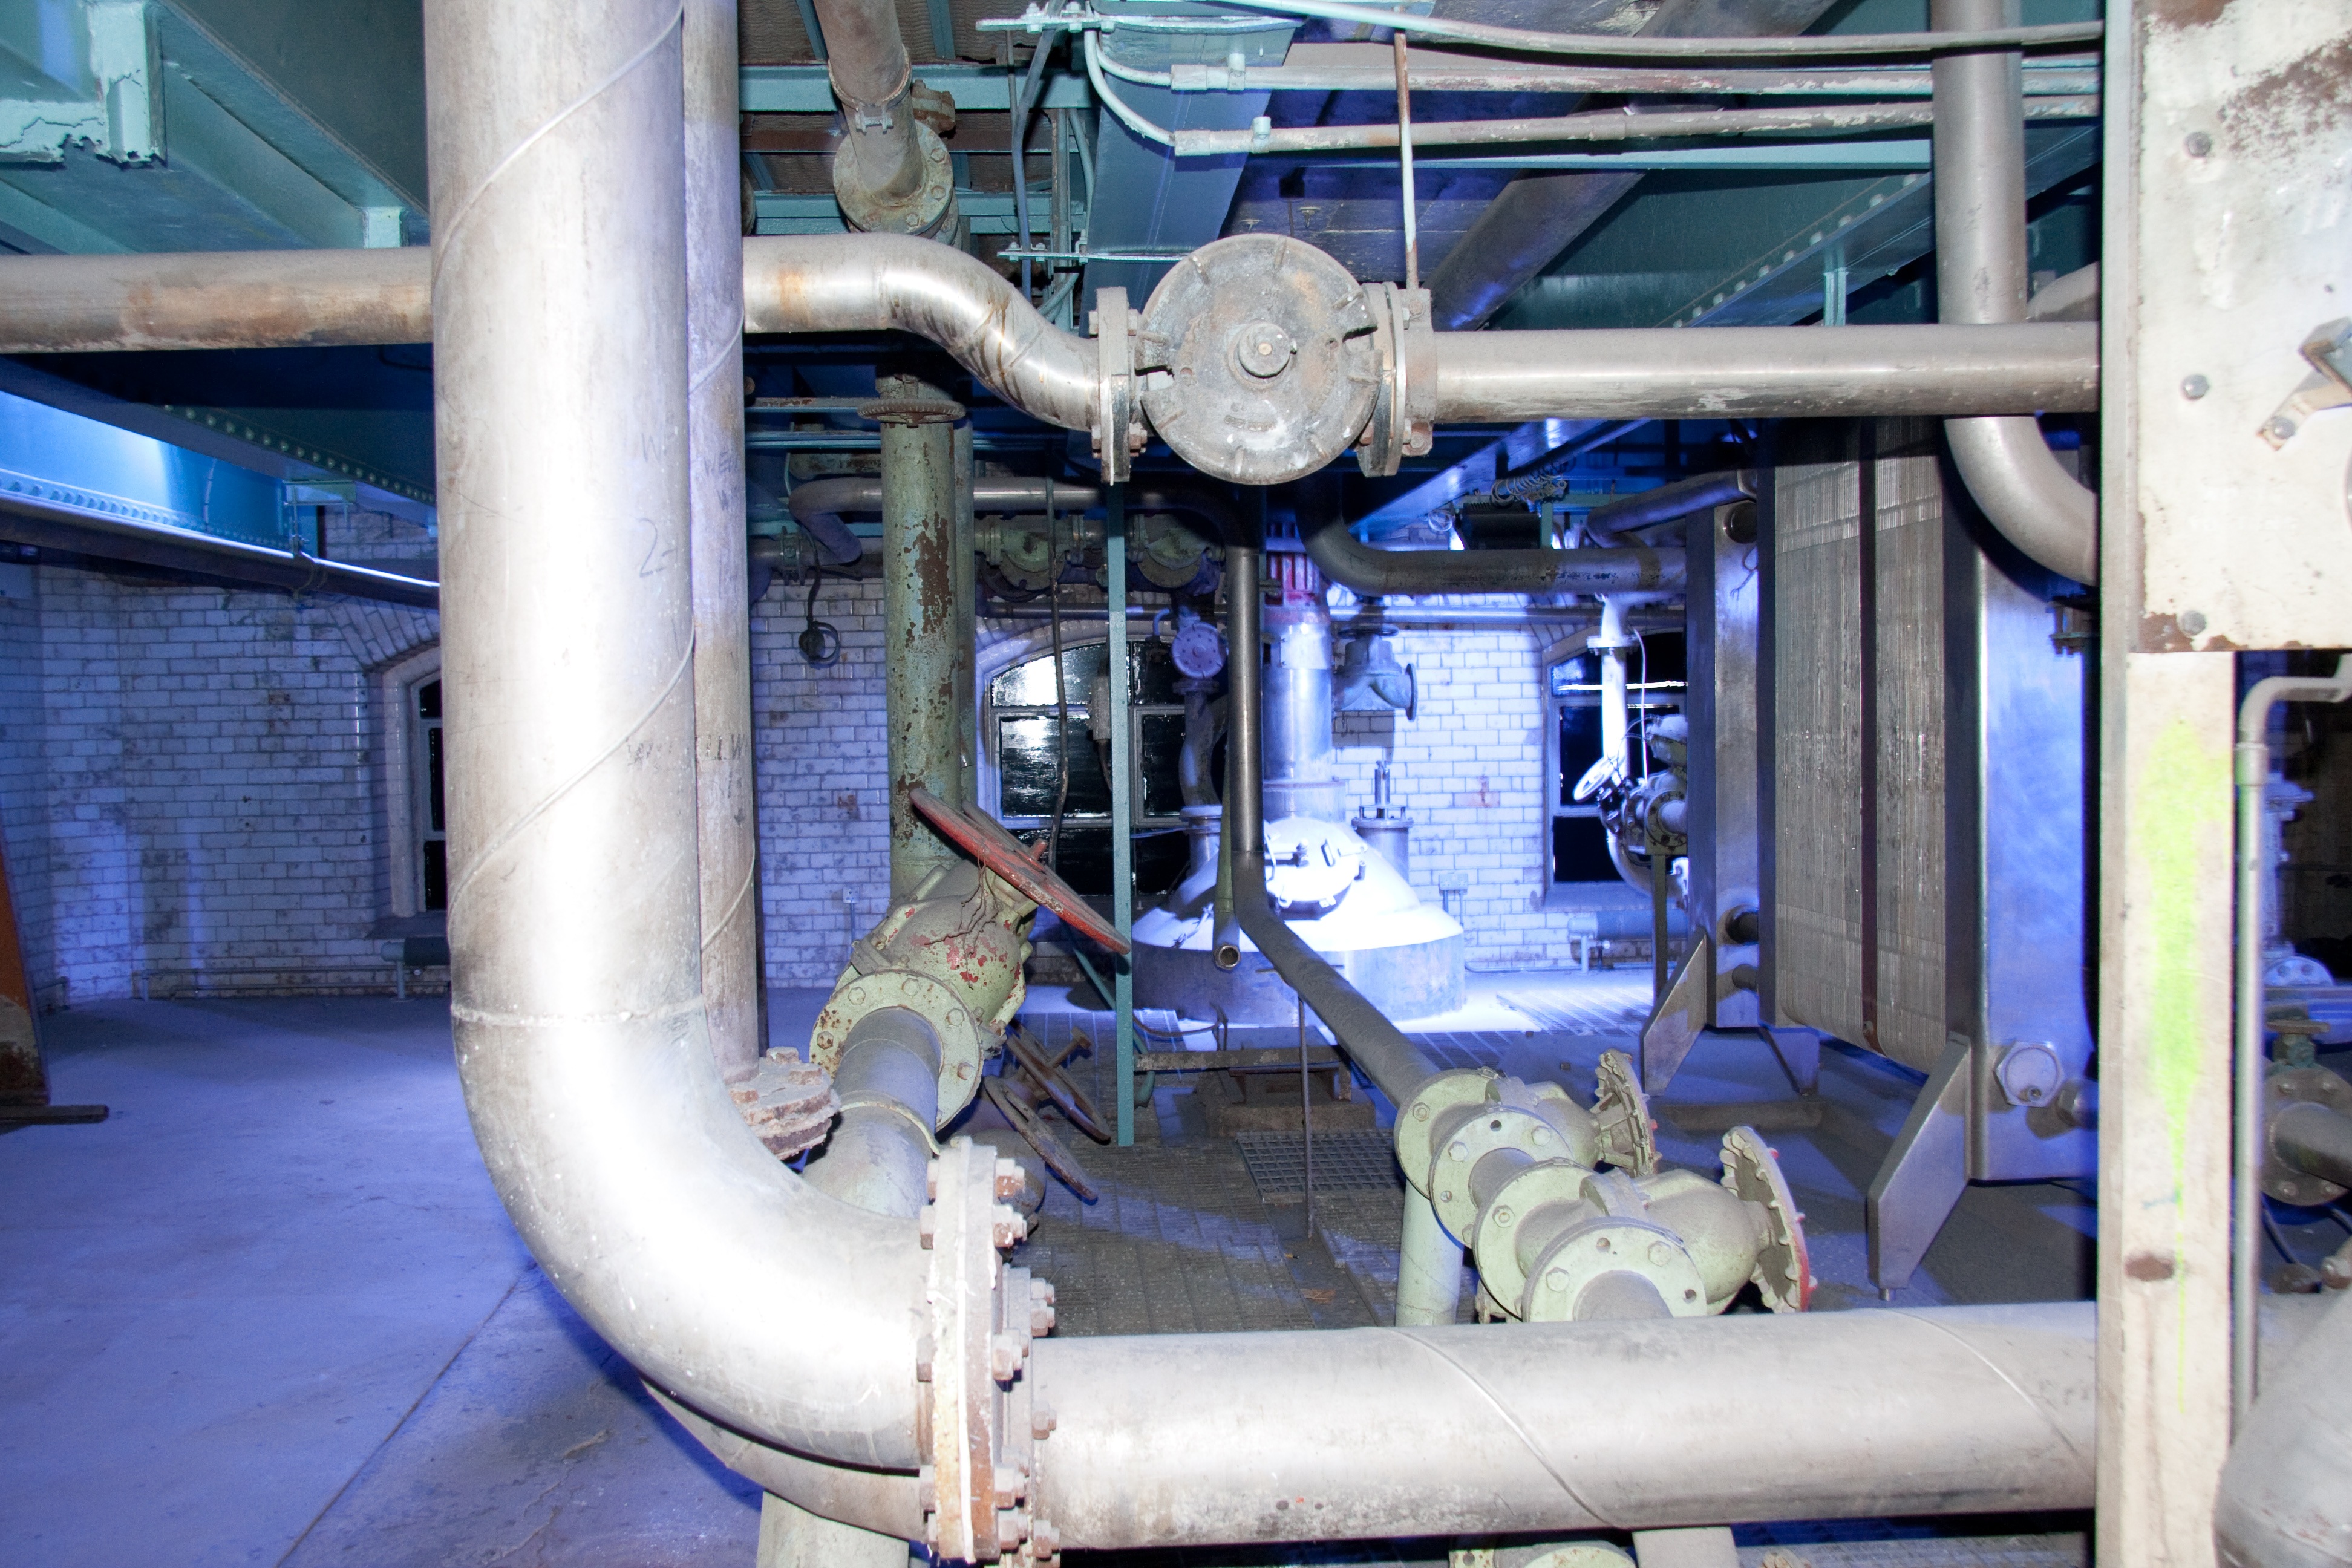
vehicle, machine, machinery, factory, industry, manufacturing, pipes, engine, mechanics, aircraft engine, pumping station